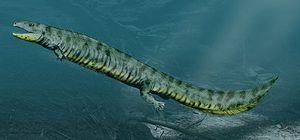
Les Eogyrinidae forment une famille éteinte de grands tétrapodes à long corps qui vivaient dans les rivières de la période du Carbonifère supérieur.